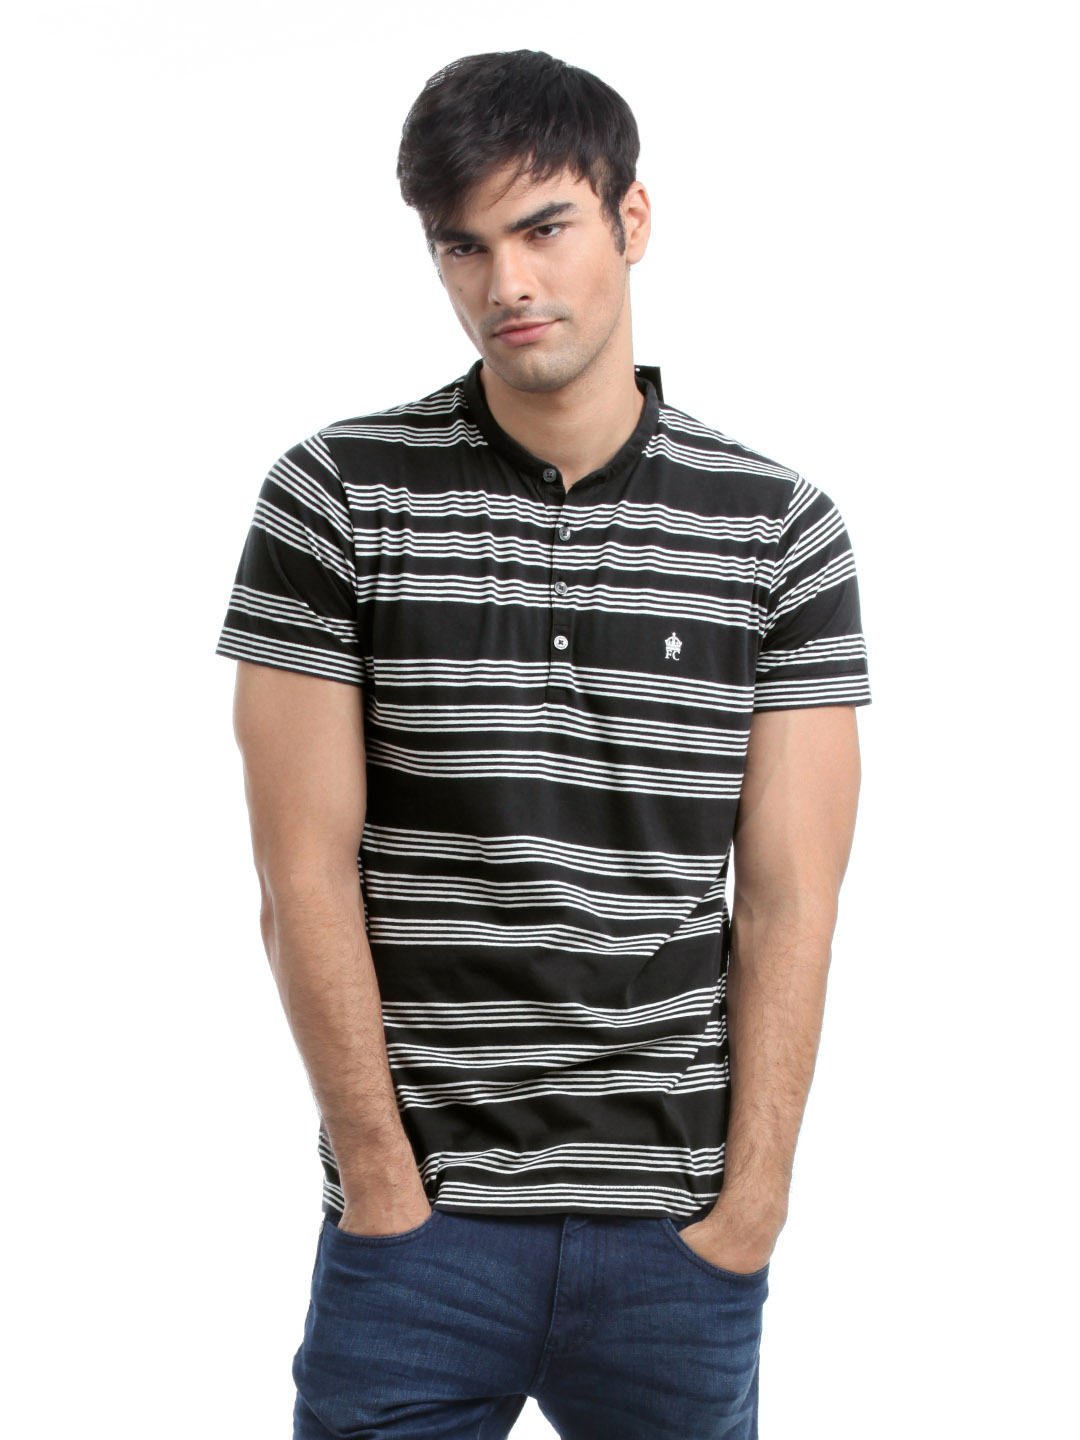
French Connection Men Navy Blue T-shirt
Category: Apparel / Topwear / Tshirts
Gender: Men
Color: Navy Blue
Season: Summer 2012
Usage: Casual